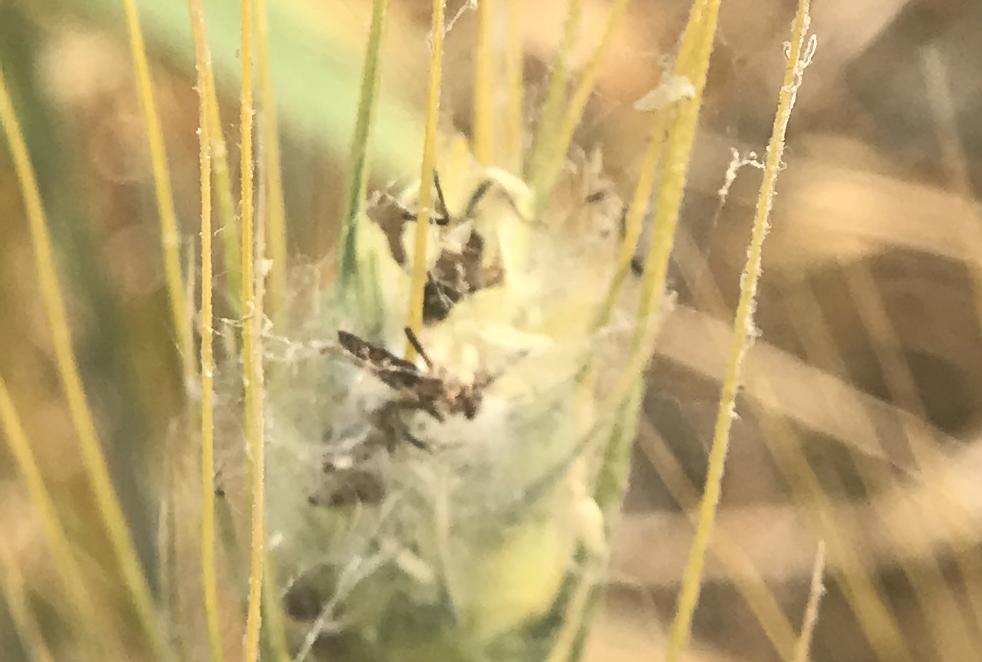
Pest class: predators